Kill Theory

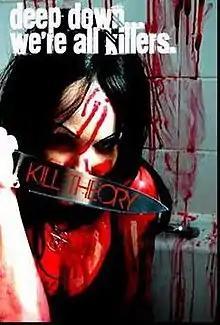
Official theatrical poster

Kill Theory is a 2009 horror-thriller film directed by Chris Moore in his directorial debut and written by Kelly C. Palmer.